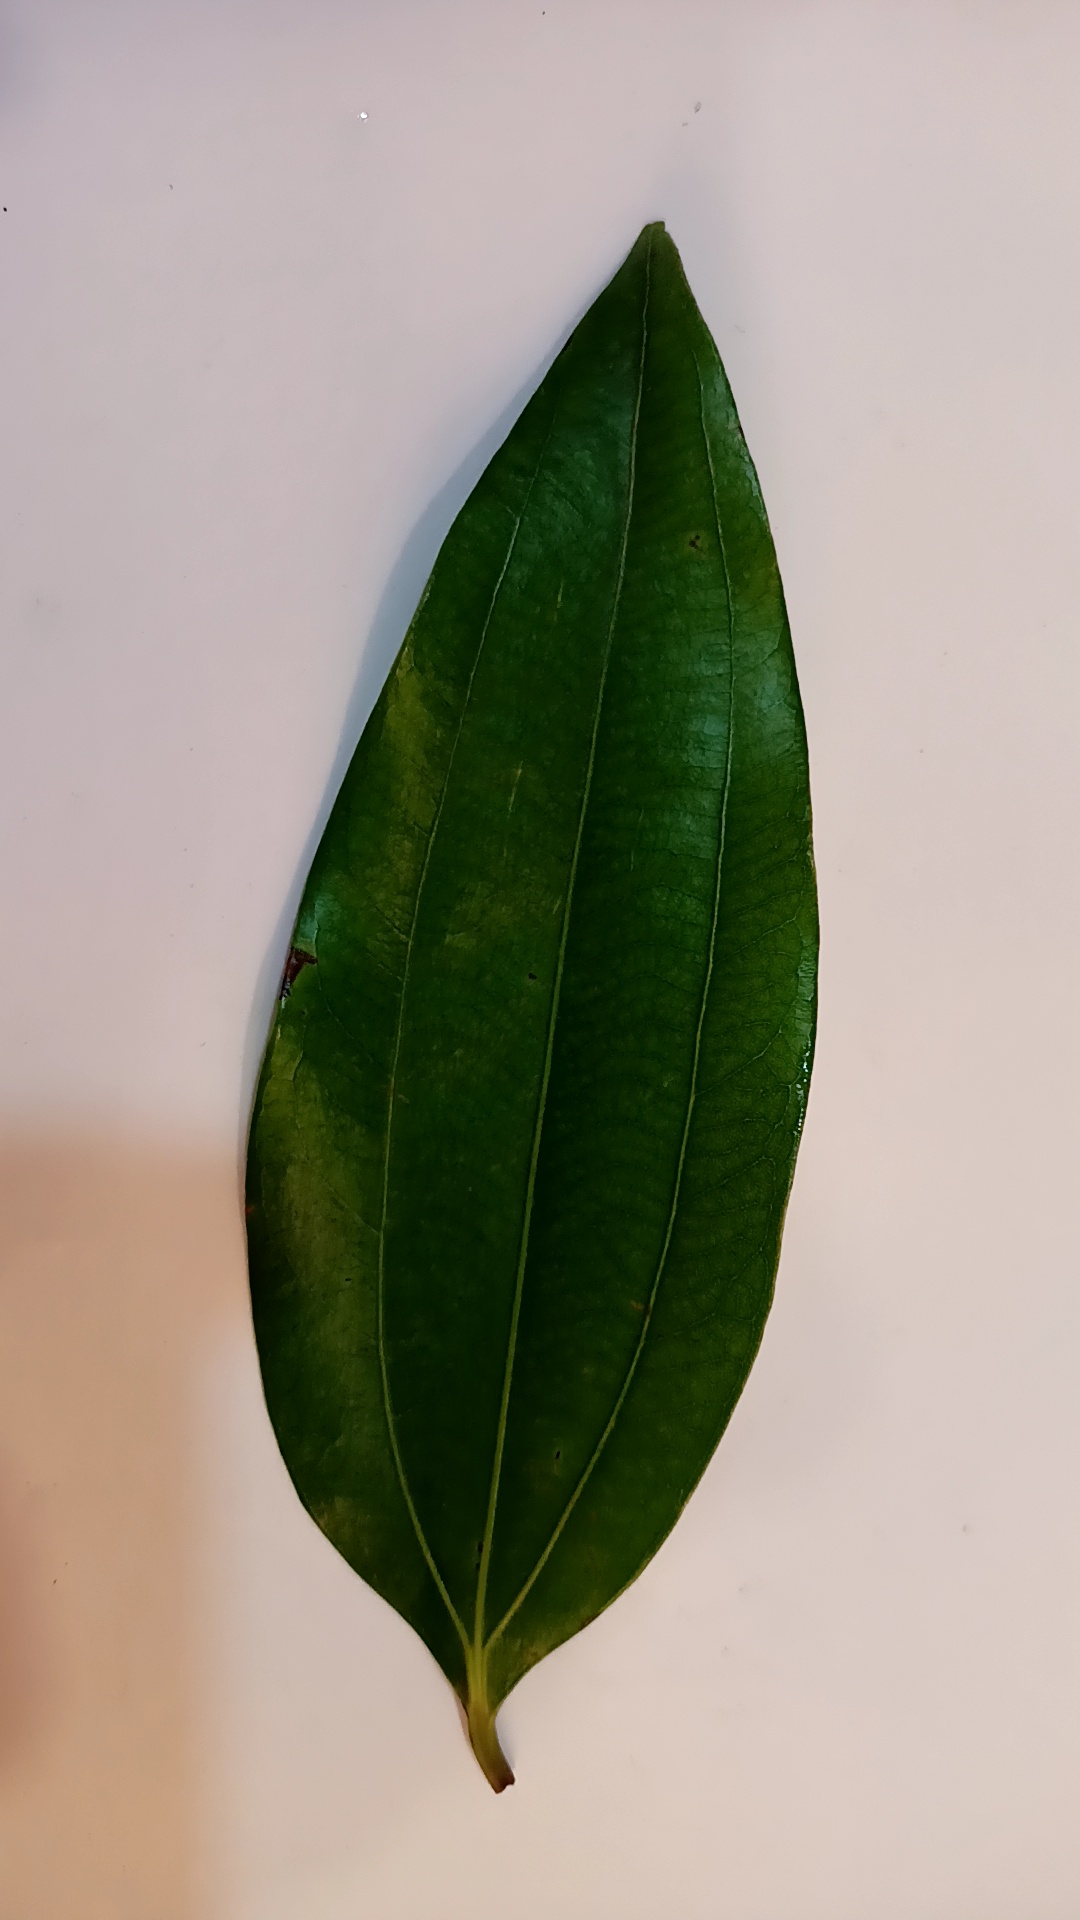
Label: Healthy